Canterbury, New South Wales

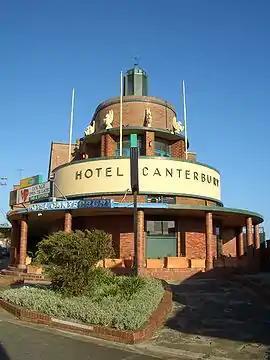
Canterbury Hotel, Canterbury Road

Canterbury is a suburb of western Sydney, in the state of New South Wales, Australia. Canterbury is located south-west of the Sydney central business district in the City of Canterbury Bankstown.